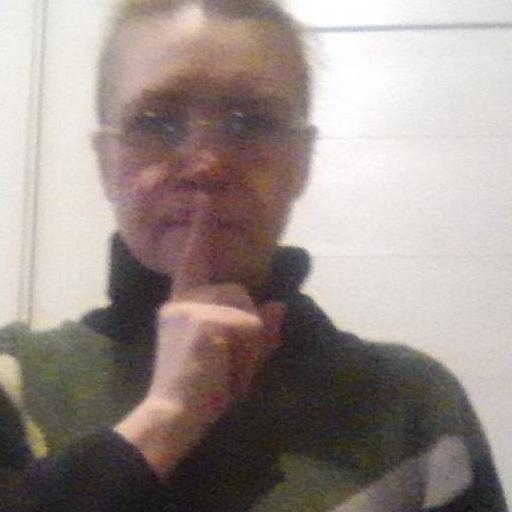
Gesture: mute